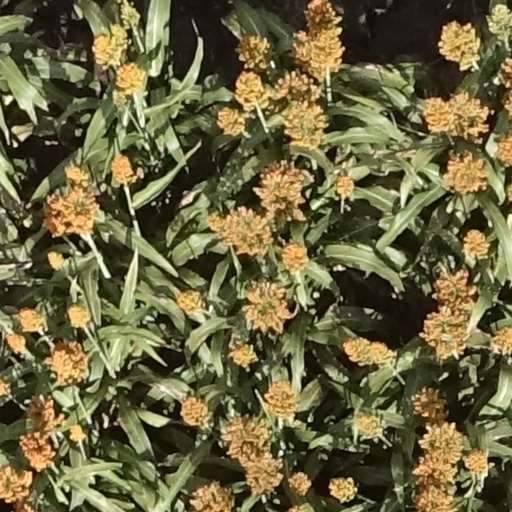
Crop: sorghum